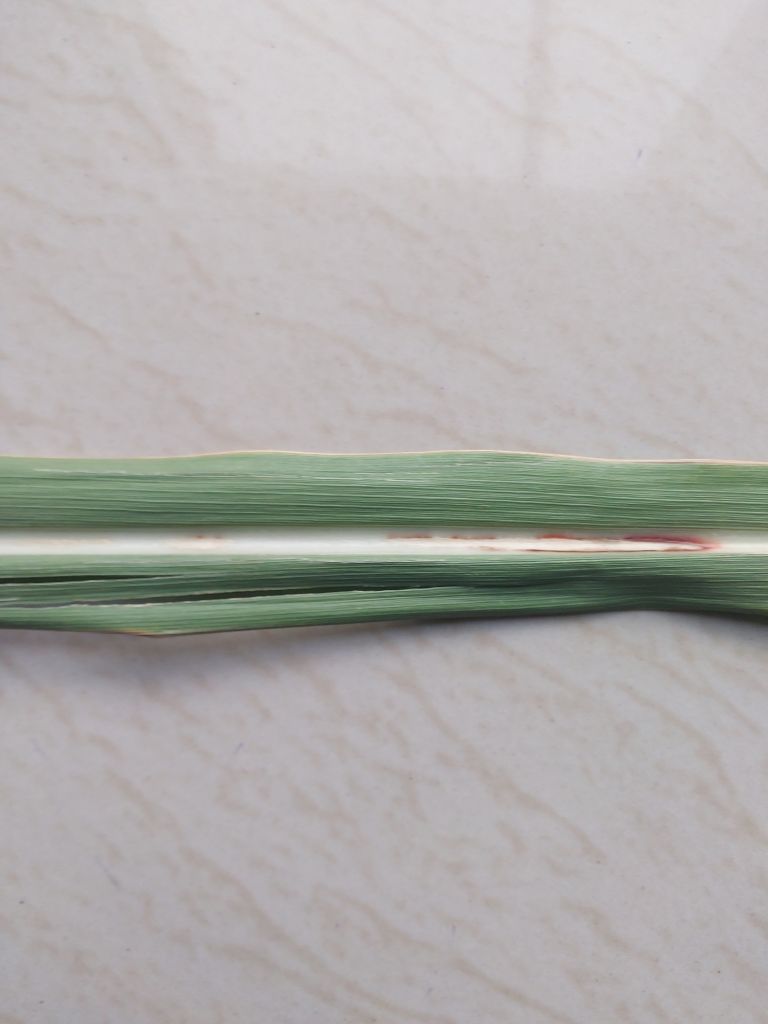
Label: Brown Spot